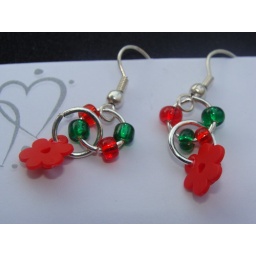
Lego earrings with red flowers and red and green seed beads made by my wife.